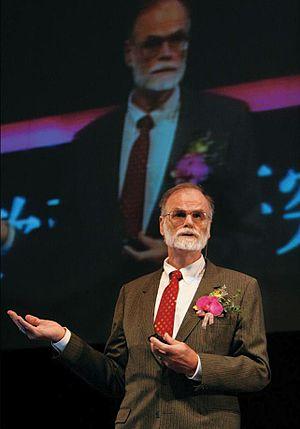
Avril
Walter Baade établit l'appartenance au Groupe local des galaxies NGC 147 et NGC 185.
James Nicholas Gray, dit Jim Gray est un informaticien américain. Chercheur attaché au département Microsoft Research de Microsoft, il fut récompensé du prix Turing en 1998 pour ses contributions à la recherche sur les bases de données et les transactions informatiques et ses applications techniques.